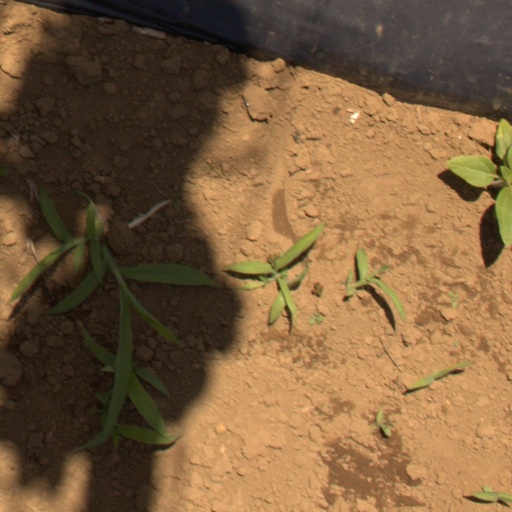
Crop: Jerusalem artichoke